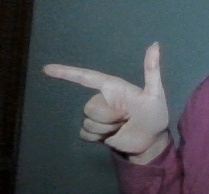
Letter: yaa